Now We Are Six

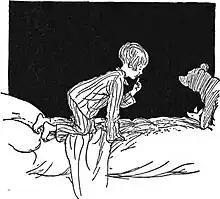
Christopher Robin with Winnie-the-Pooh and Piglet from "In the Dark"

The book's title and function as a collection of poems has been parodied or influential following its publication. In 2003, Neil Gaiman released "Now We Are Sick", a poem anthology book featuring sci-fi, fantasy, and horror poems that thirty authors wrote. In 2017, the BBC and James Goss released "Doctor Who: Now We Are Six Hundred", which featured a collection of poems about The Doctor with illustrations by then "Doctor Who" show-runner, Russel T. Davies.